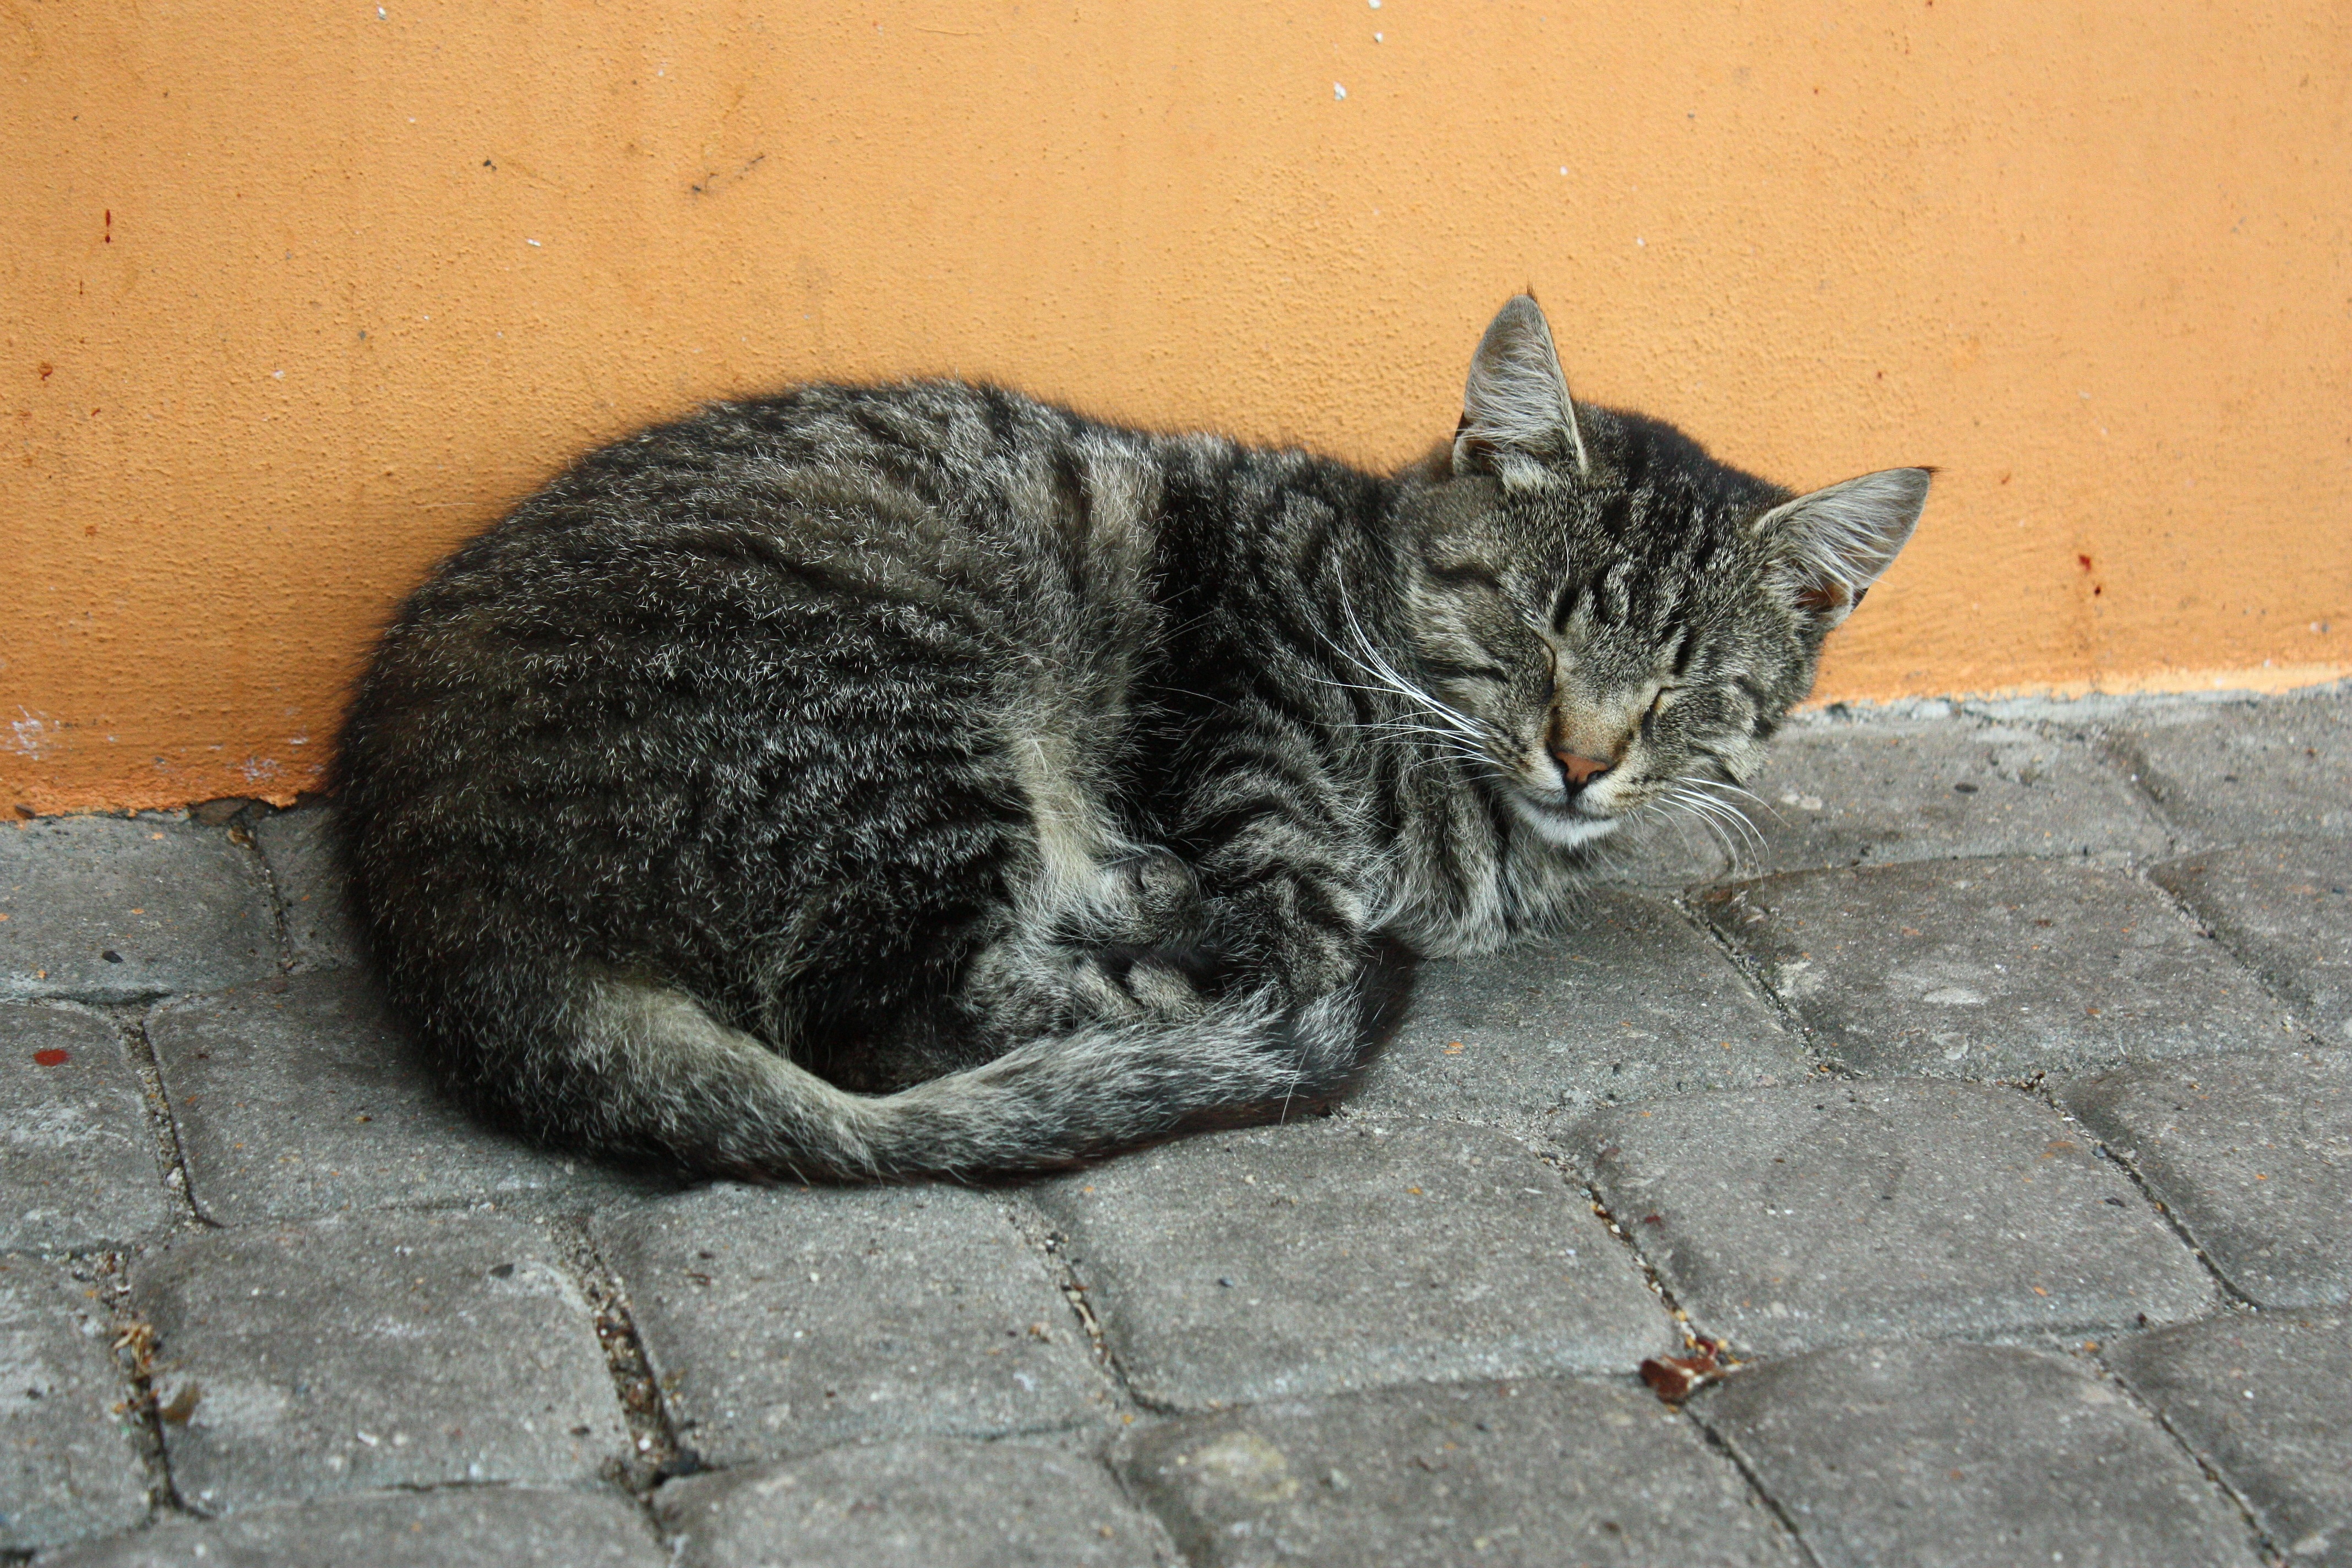
sweet, animal, pet, fur, coat, kitten, cat, mammal, rest, fauna, whiskers, sleep, animals, look, beast, vertebrate, tomcat, downy, a normal cat, charming, cat's eyes, sleeps, tabby cat, dachowiec, pavers, european shorthair, wild cat, the seriousness of, small to medium sized cats, cat like mammal, domestic short haired cat, pixie bob, dejected cat, zaspa y